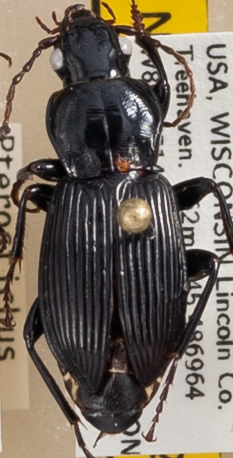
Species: Pterostichus coracinus
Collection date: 2021-08-17
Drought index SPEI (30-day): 1.098
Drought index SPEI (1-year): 0.2
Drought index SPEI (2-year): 1.498